Anita Halpin

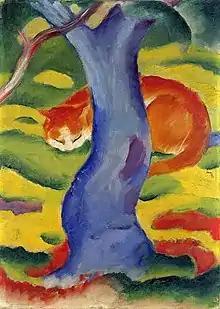
"Cat Behind A Tree" by Franz Marc

Halpin has made a number of claims for restitution of paintings that were looted from her grandfather, Alfred Hess, and his widow Tekla, by the Nazis in the 1930s.